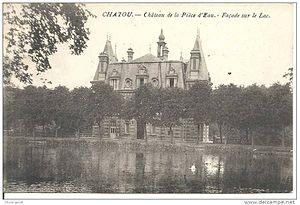
Photo du château de Chatou
Le massacre de Chatou désigne un massacre de la Seconde Guerre mondiale perpétré le 25 août 1944 à Chatou par les troupes allemandes. Pour commémorer la mémoire des victimes, une rue de Chatou a été renommée « avenue des Vingt-Sept-Martyrs ».